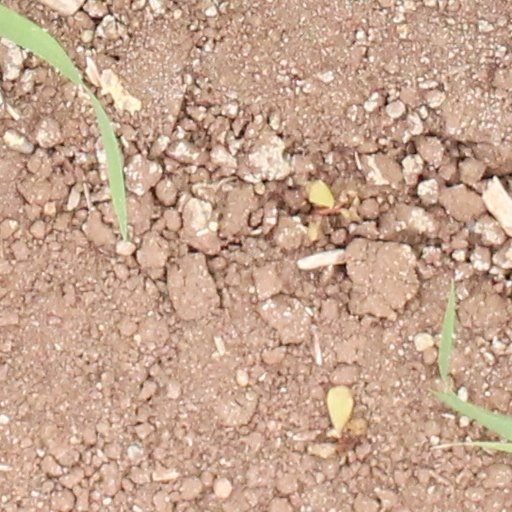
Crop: wheat